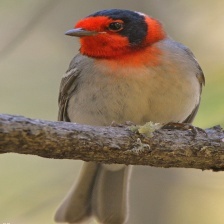
Species: RED FACED WARBLER
Scientific name: CARDELLINA RUBRIFRONS